Beryl

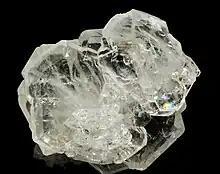
Goshenite

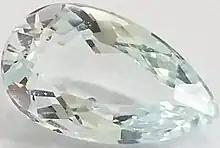
Faceted goshenite, , Brazil

Colorless beryl is called "goshenite". The name originates from Goshen, Massachusetts, where it was originally discovered. In the past, goshenite was used for manufacturing eyeglasses and lenses owing to its transparency. Nowadays, it is most commonly used for gemstone purposes.